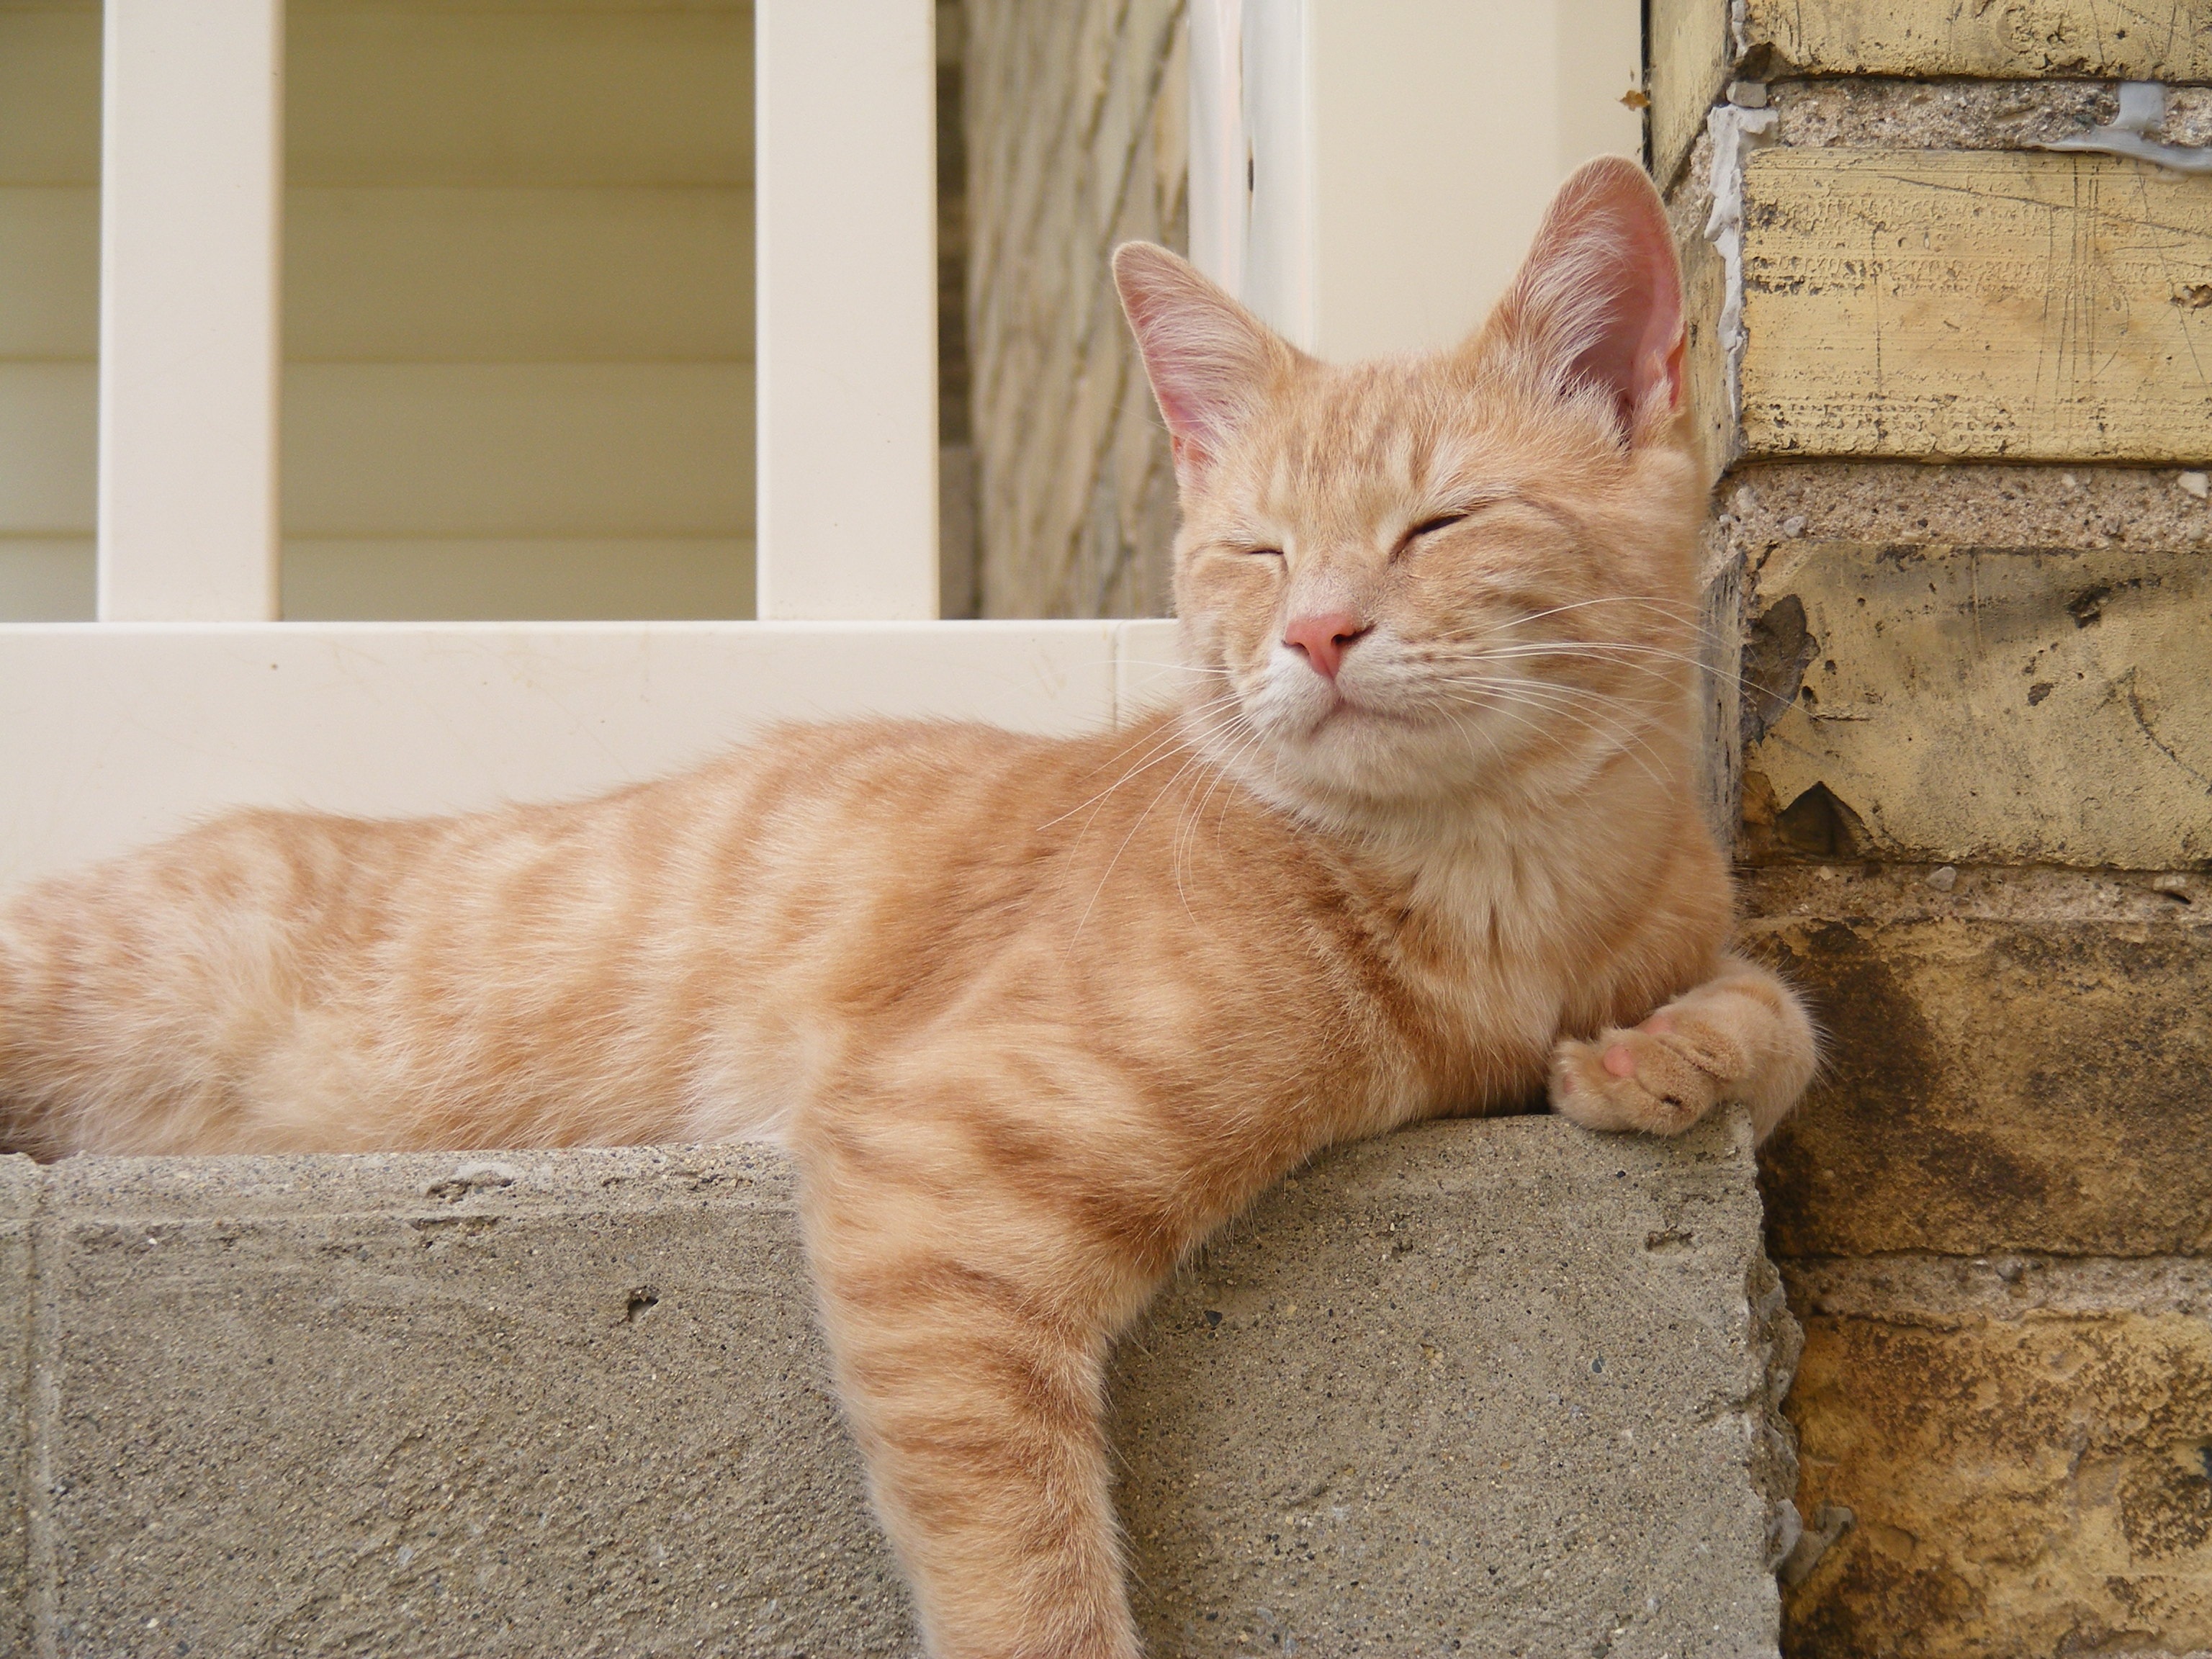
animal, pet, kitten, cat, sleeping, feline, mammal, whiskers, vertebrate, tabby cat, bengal, european shorthair, small to medium sized cats, cat like mammal, domestic short haired cat, ocicat